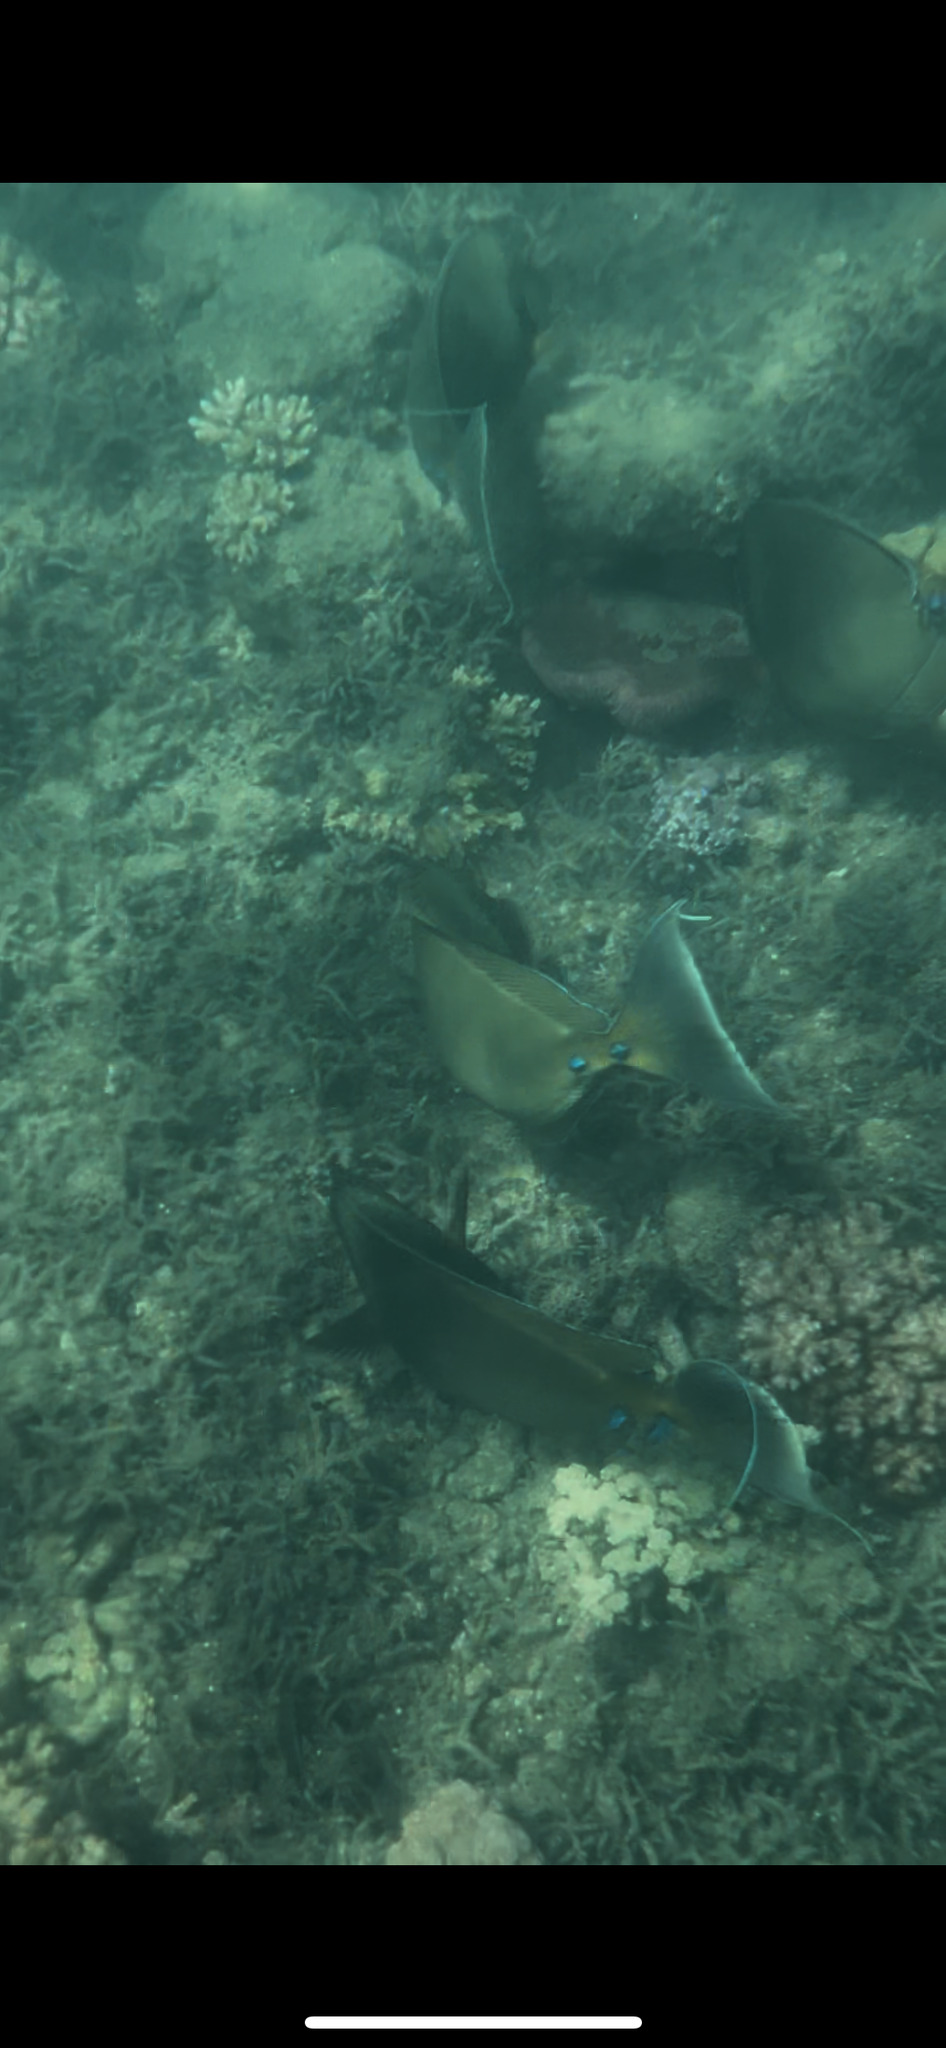
Naso unicornis (Bluespine Unicornfish)